René Wohlhauser

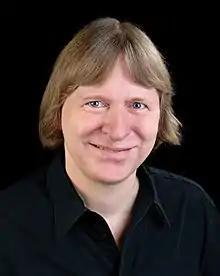
René Wohlhauser (2009)

René Wohlhauser (born 24 March 1954) is a Swiss composer, pianist, singer, improviser, conductor and music teacher.